Holsteiner

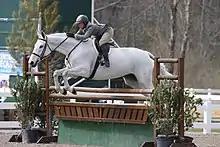
In the United States, Holsteiners can be successful show hunters.

Although Holsteiners make up only 6% of the total European horse population, they represent a large proportion of successful show jumpers in particular. Holsteiners are also excellent show hunters and hunt seat equitation horses in North America, and there are numbers of Holsteiners on the international scene in dressage, eventing, and combined driving.